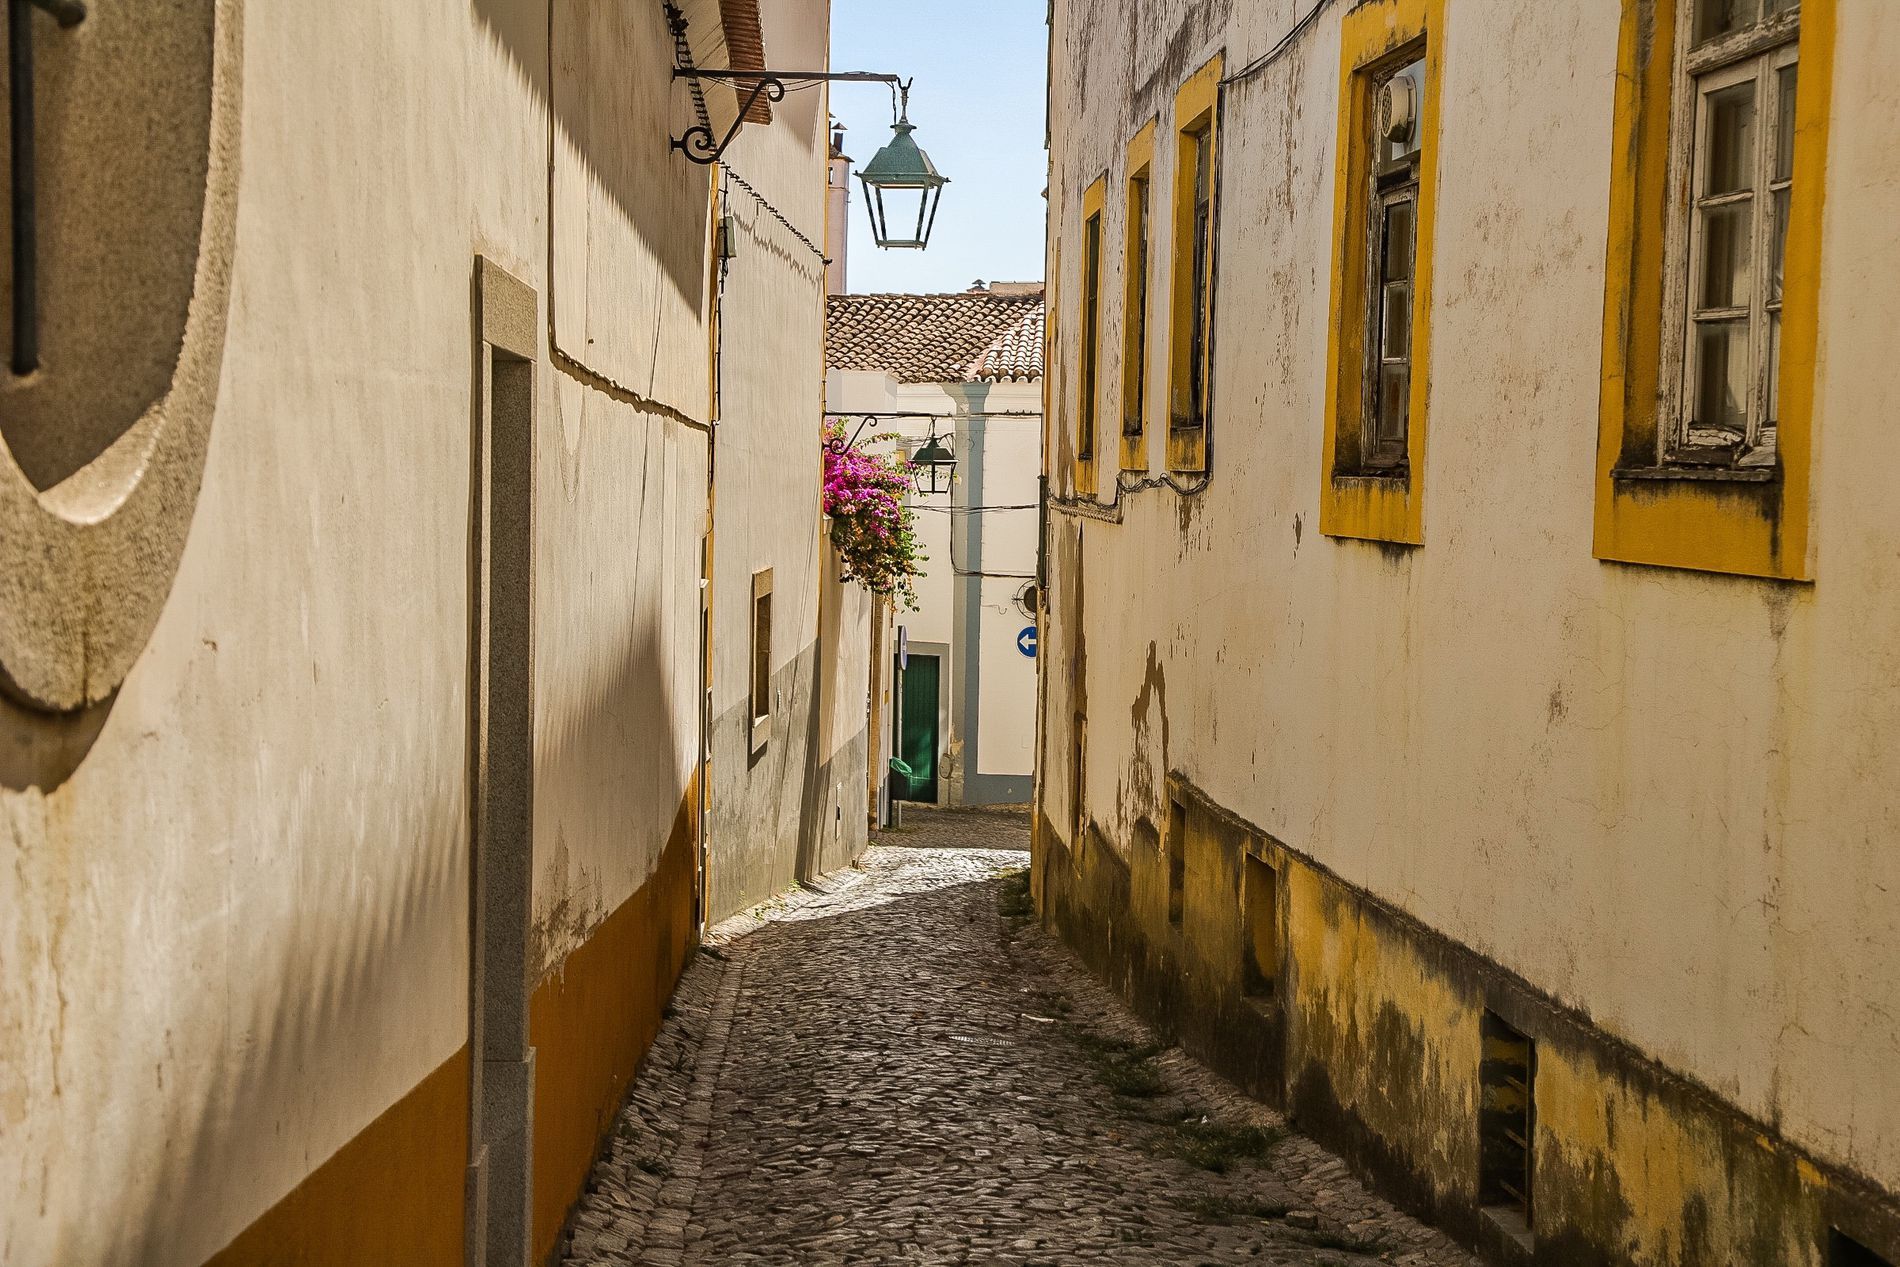
The narrow alley
The image shows a narrow alley with white and yellow buildings—rustic windows, peeling paint, and streetlights. There is a hanging basket of pink flowers on a building.
A landscape scene captured from a slightly low and straight-on angle shows a narrow alley lined with white and yellow buildings. The textured walls, rustic windows, and a hanging street lamp create a historic inviting atmosphere.
Labels: City, Road, Street, Urban, Alley, Path, Walkway, Cobblestone, Home Decor, Architecture, Building, Wall, Neighborhood, Flagstone, Sky, Flowers, Street light, Buildings
Camera: Canon Canon EOS 6D Mark II
Lens: EF24-105mm f/4L IS USM
Aperture: F8
Exposure: 1/125 sec
ISO: 100
Focal length: 60